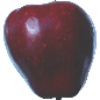
Label: Apple Red Delicious 1